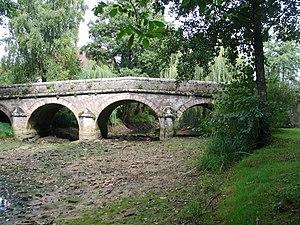
Dommarien est une commune française située dans le département de la Haute-Marne, en région Grand Est.